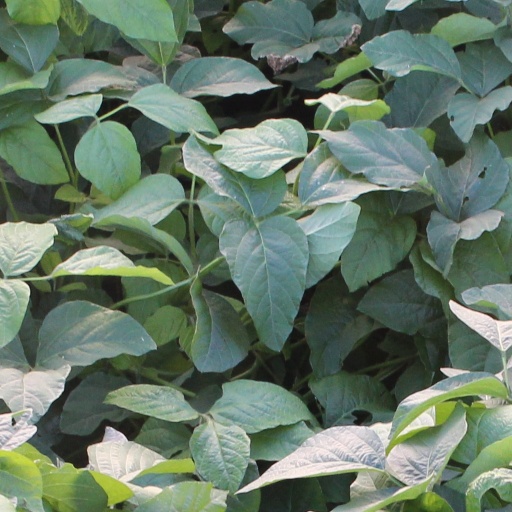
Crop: soybean